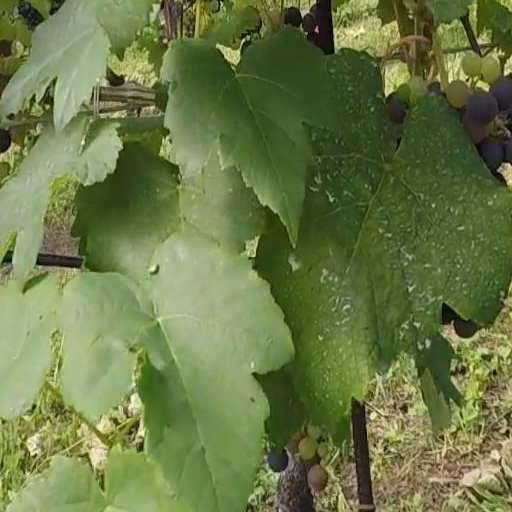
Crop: grape